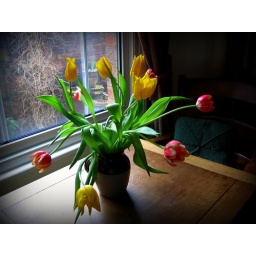
spring in a vase of flowers :) the flower heads are just beginning to bow...